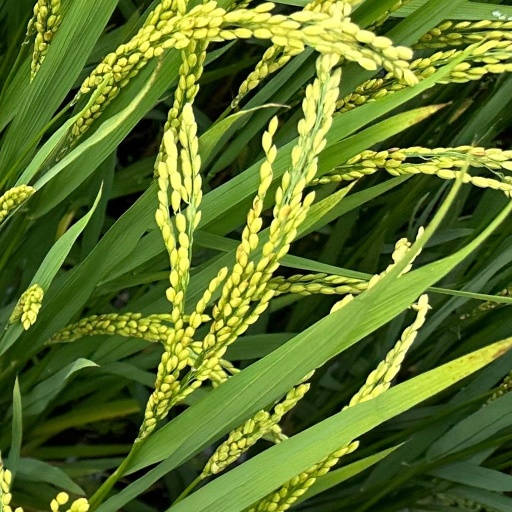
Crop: rice